HMS Glowworm (H92)

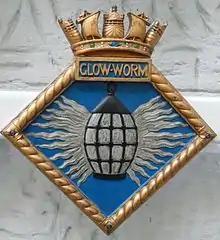
Badge of HMS "Glow-worm"

"Glowworm" was ordered from the yards of John I. Thornycroft and Company, at Woolston, Hampshire on 5 March 1934 under the 1933 Construction Programme. She was laid down on 15 August 1934 and launched on 22 July 1935. She was completed on 22 January 1936 at a total cost of £248,785, excluding government-furnished equipment like the armament. Upon commissioning she was assigned to the 1st Destroyer Flotilla of the Mediterranean Fleet. Between 10 August and 9 September 1936, together with , she escorted the yacht "Nahlin" as King Edward VIII cruised the eastern Mediterranean.